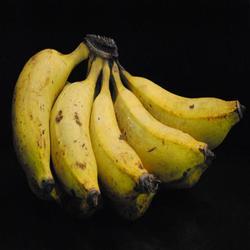
Label: Banana